Gliomatosis cerebri

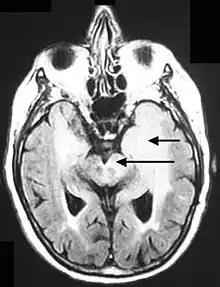
Axial fluid-attenuated inversion recovery MRI image demonstrating tumor-related infiltration involving both temporal lobes (Short arrow), and the substantia nigra (Long arrow).

Gliomatosis cerebri is a rare growth pattern of some brain tumors, impacting at least three cerebral lobes, mostly with bilateral involvement of the cerebral hemispheres. It can be seen in some types of diffuse glioma, most notably glioblastoma. It consists of infiltrative threads that spread deeply into the brain, making them very difficult to remove with surgery or treat with radiation and is associated with poor prognosis.